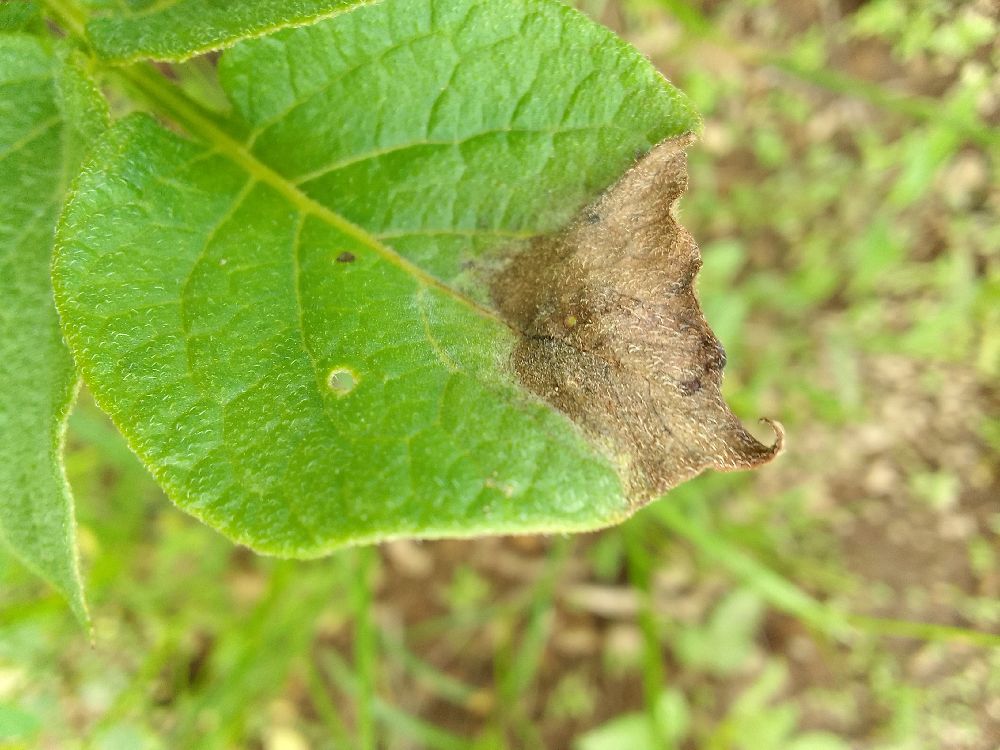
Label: Late blight